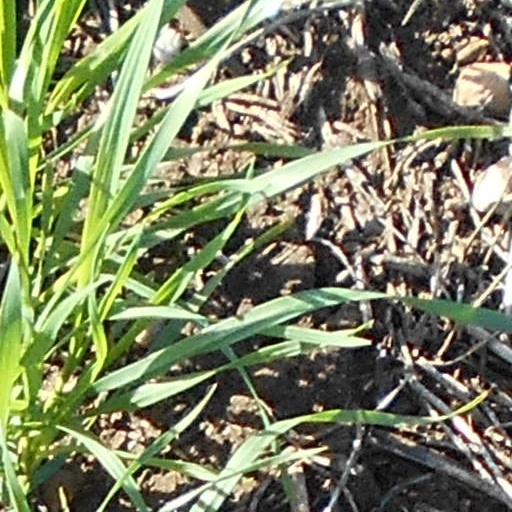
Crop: wheat